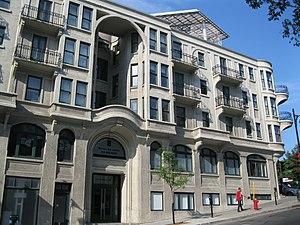
L'édifice Joseph-Arthur-Godin, classé monument historique, est un ancien immeuble de rapport construit en 1914. Il est situé au 2112, boulevard Saint-Laurent, Montréal. Répertoire du patrimoine culturel québécois
L'Hôtel 10, anciennement connu sous le nom d'Hôtel Opus est un hôtel-boutique de Montréal situé à l'angle du boulevard Saint-Laurent et de la rue Sherbrooke. Il a commencé ses activités en 2004 sous le nom d'hôtel Godin, a adopté le nom d'hôtel Opus en 2007 et changé pour hôtel 10 en 2014. L'hôtel a été construit en intégrant l'édifice Joseph-Arthur-Godin, construit en 1914 par Joseph-Arthur Godin et qui a été classé monument historique par le gouvernement du Québec le 26 mars 1990.